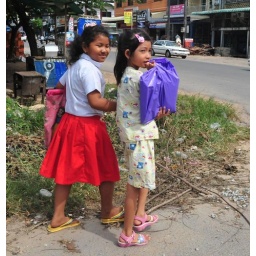
Two young girls in dresses make their way over the littered ground on their way home from school